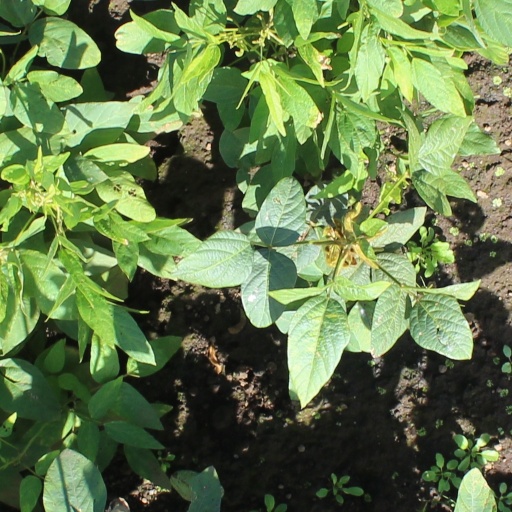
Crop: soybean